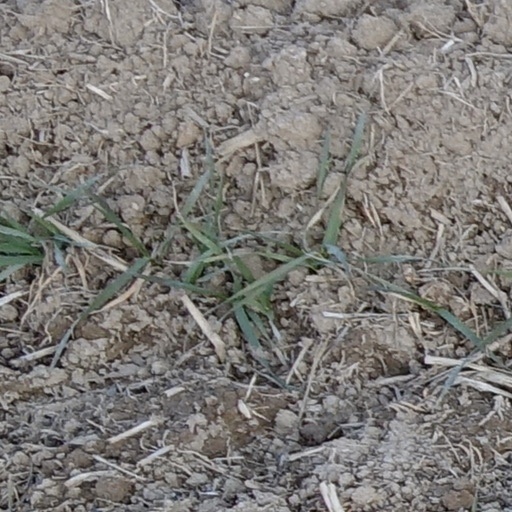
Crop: wheat